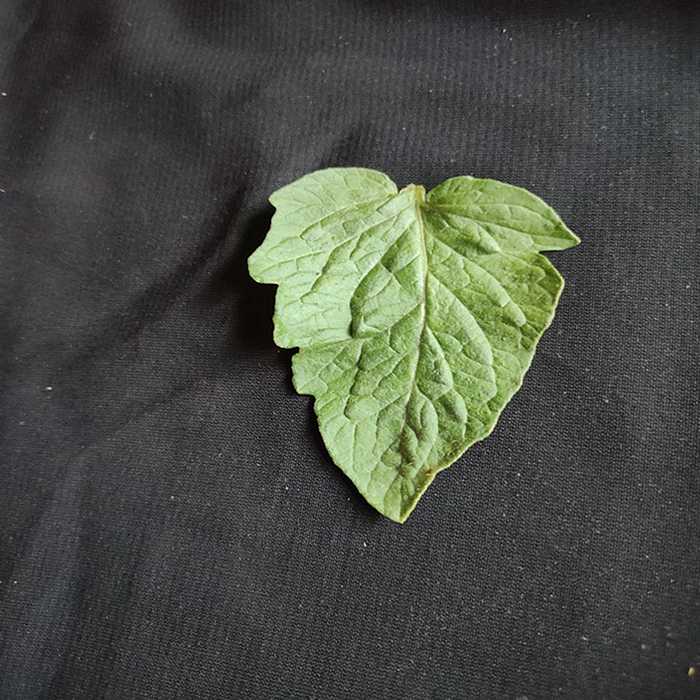
Plant: Tomato
Label: Tomato Fresh leaf